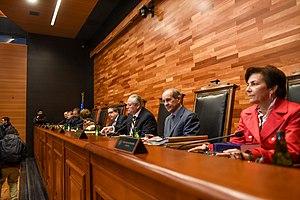
Le Tribunal constitutionnel du Chili est un organe juridictionnel chargé d'assurer la conformité des lois à la Constitution au Chili. Le tribunal est composé de dix membres titulaires et deux suppléants.